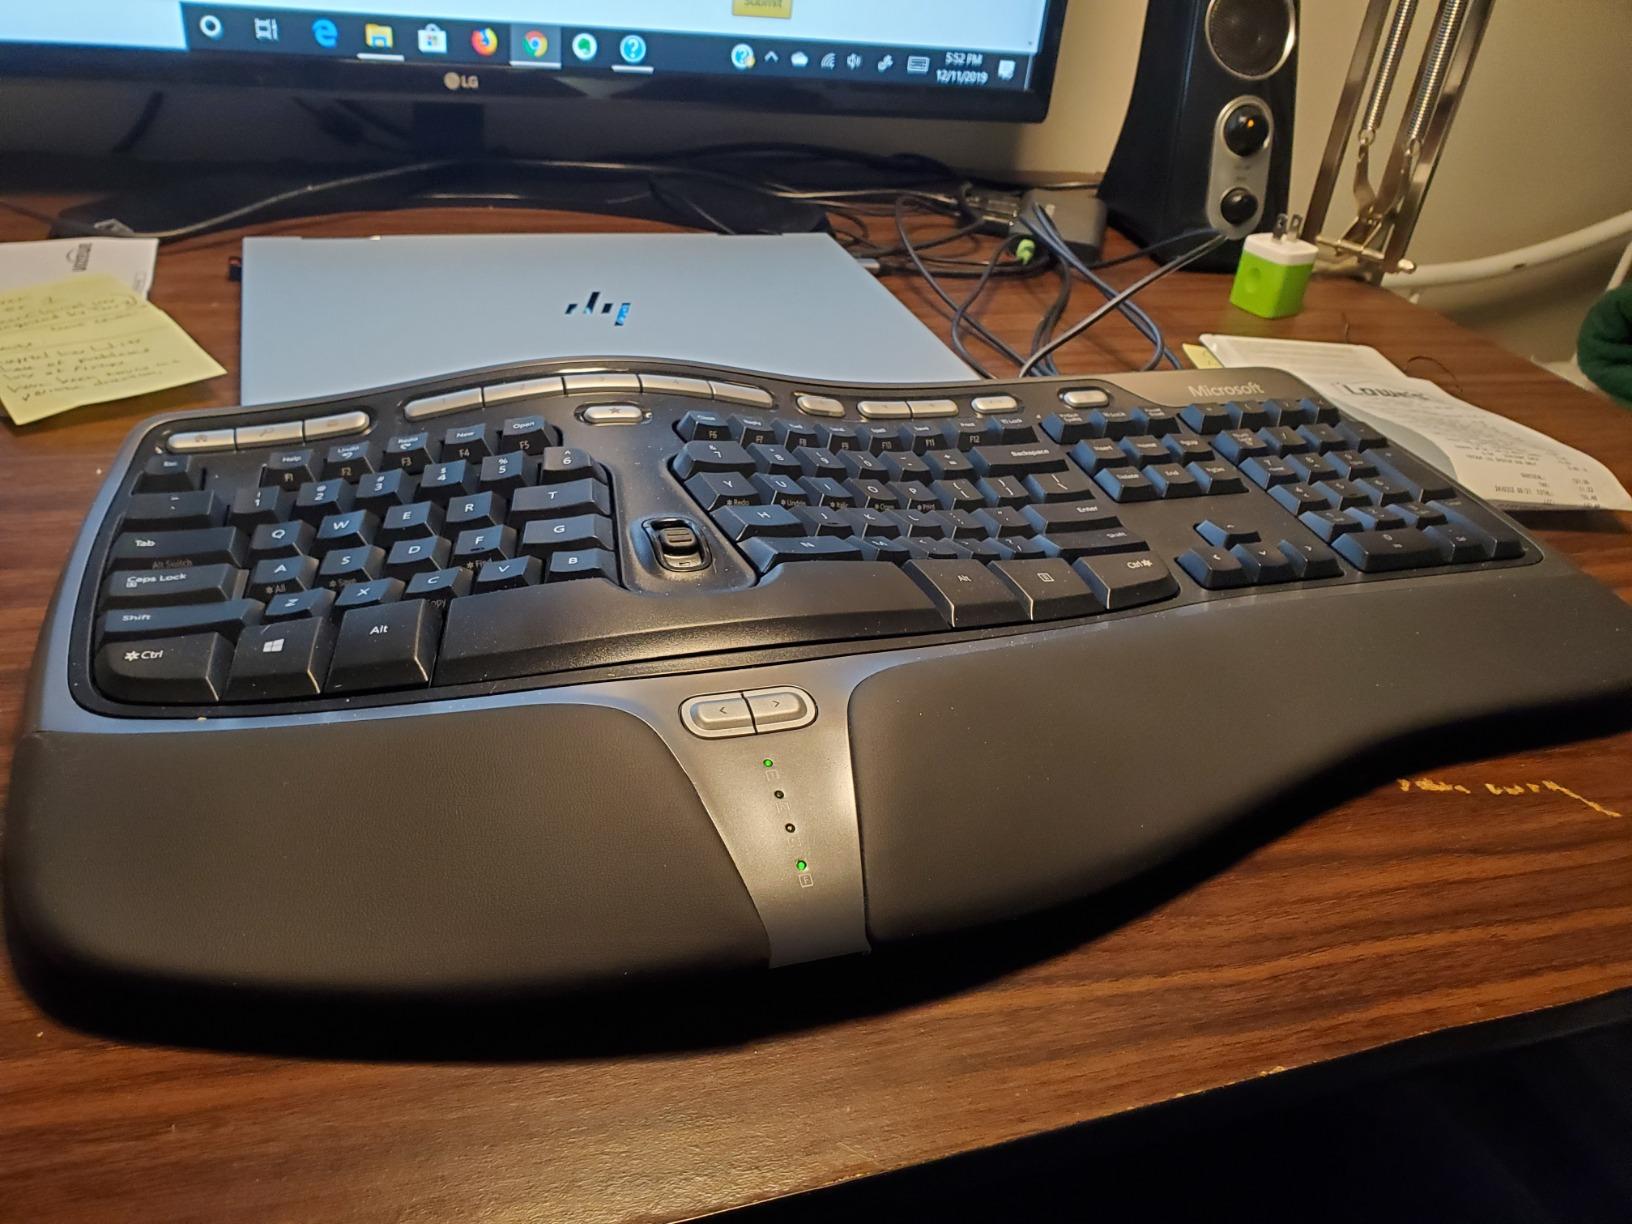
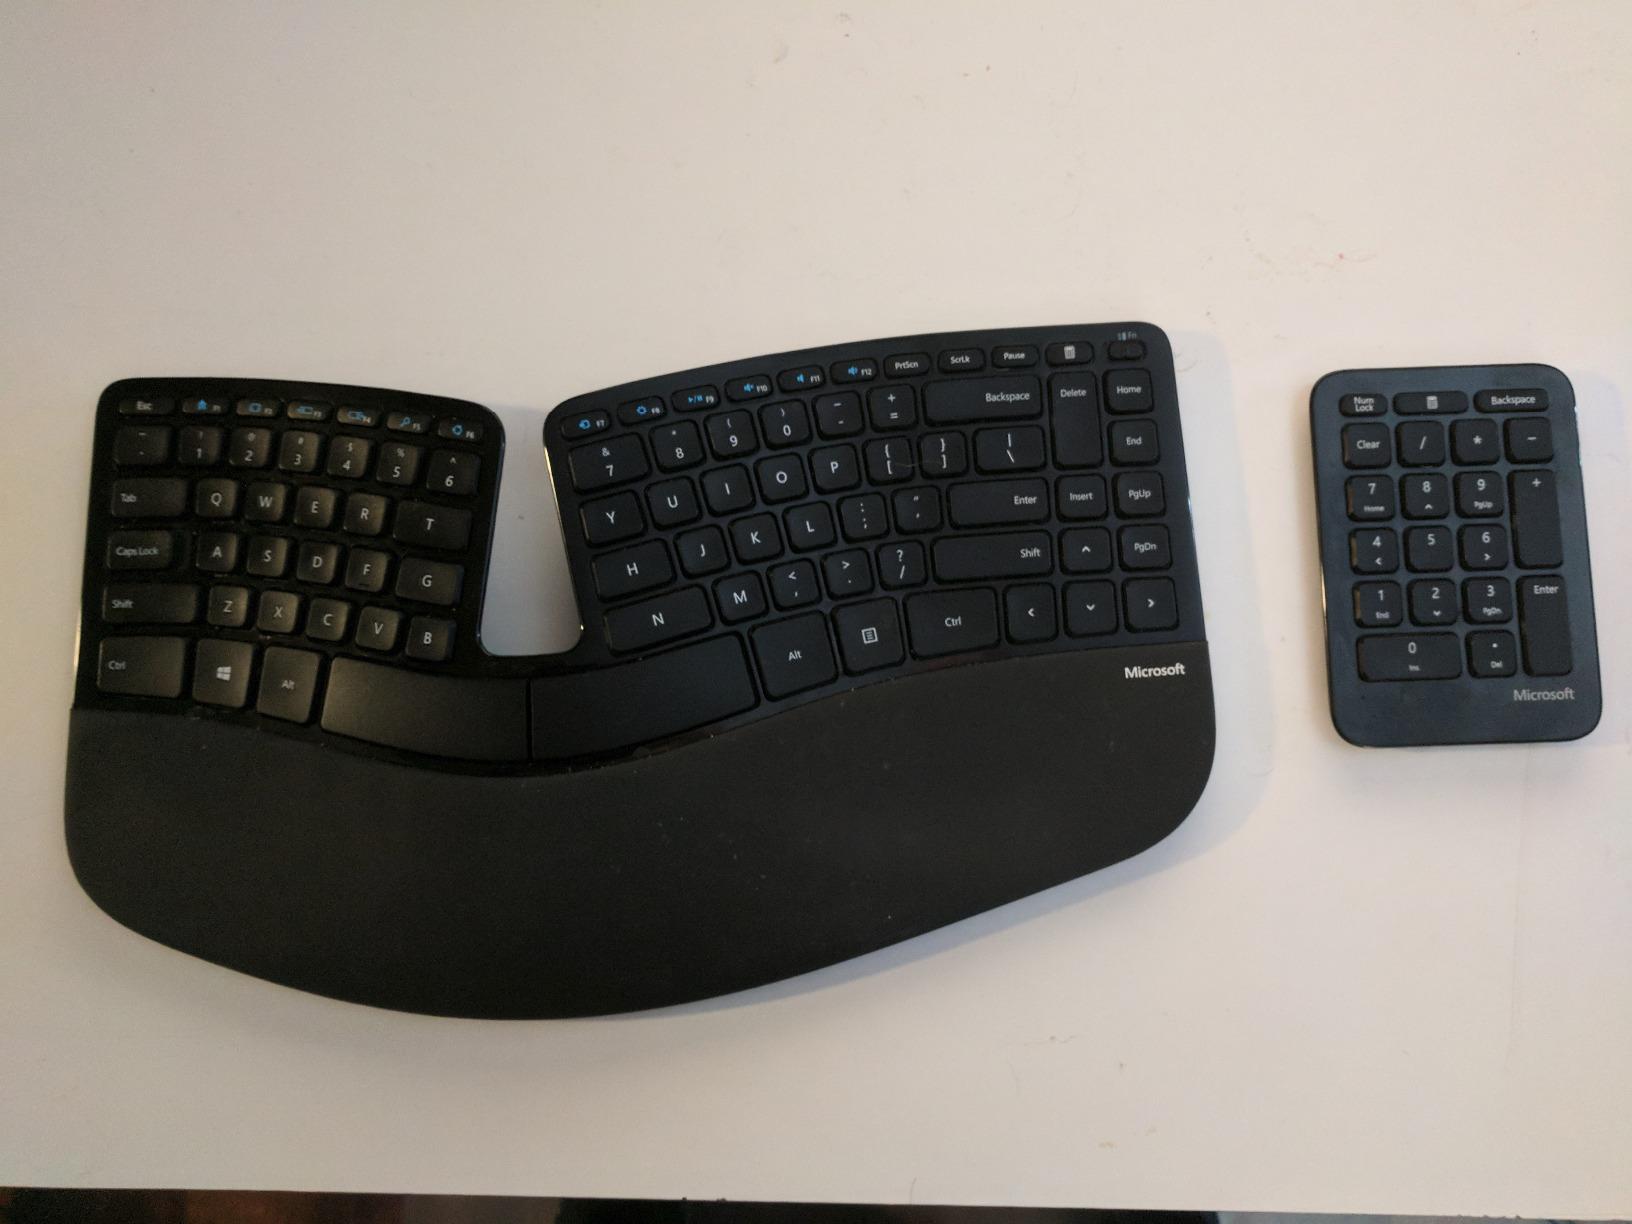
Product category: keyboard
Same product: no